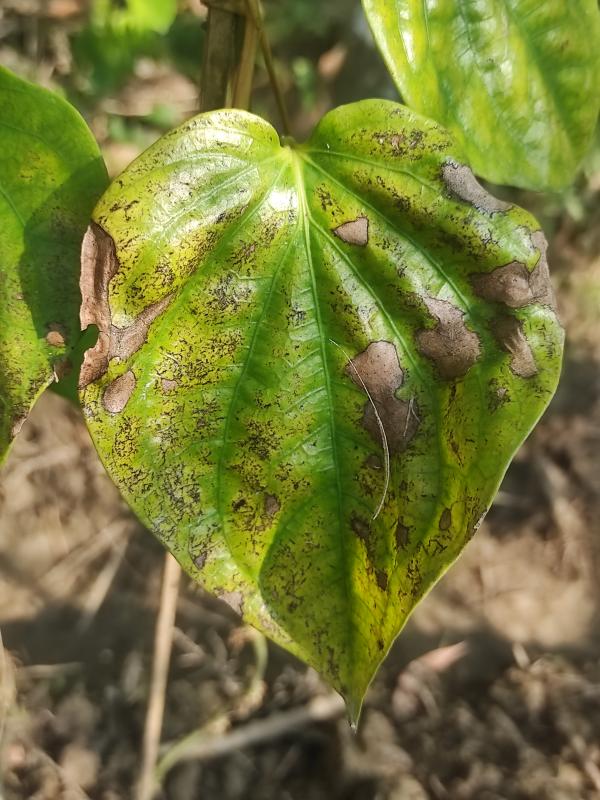
Label: Fungal_Brown_Spot_Disease